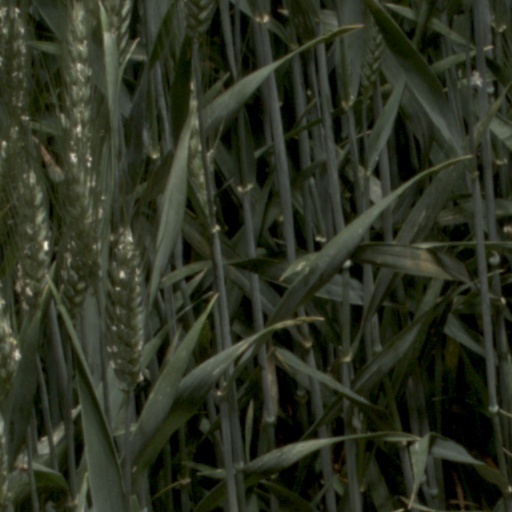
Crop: wheat